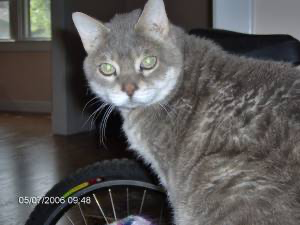
Animal: cat
Breed: Bengal